Hilda Lindley House

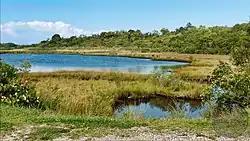
Indian Fields Montauk Big Reed Nature Trail

In 1970, Hilda Lindley founded an environmental group called the Concerned Citizens of Montauk (CCOM) to save Indian Field's unique natural and cultural history after developers proposed to build up to 1,800 houses on its 1,000 windswept, pristine acres. After a long and bitter political fight, Lindley and the CCOM succeeded in convincing the Suffolk County Legislature to buy much of Indian Field for parkland. County officials insisted on taking Lindley's house and land via eminent domain, however.